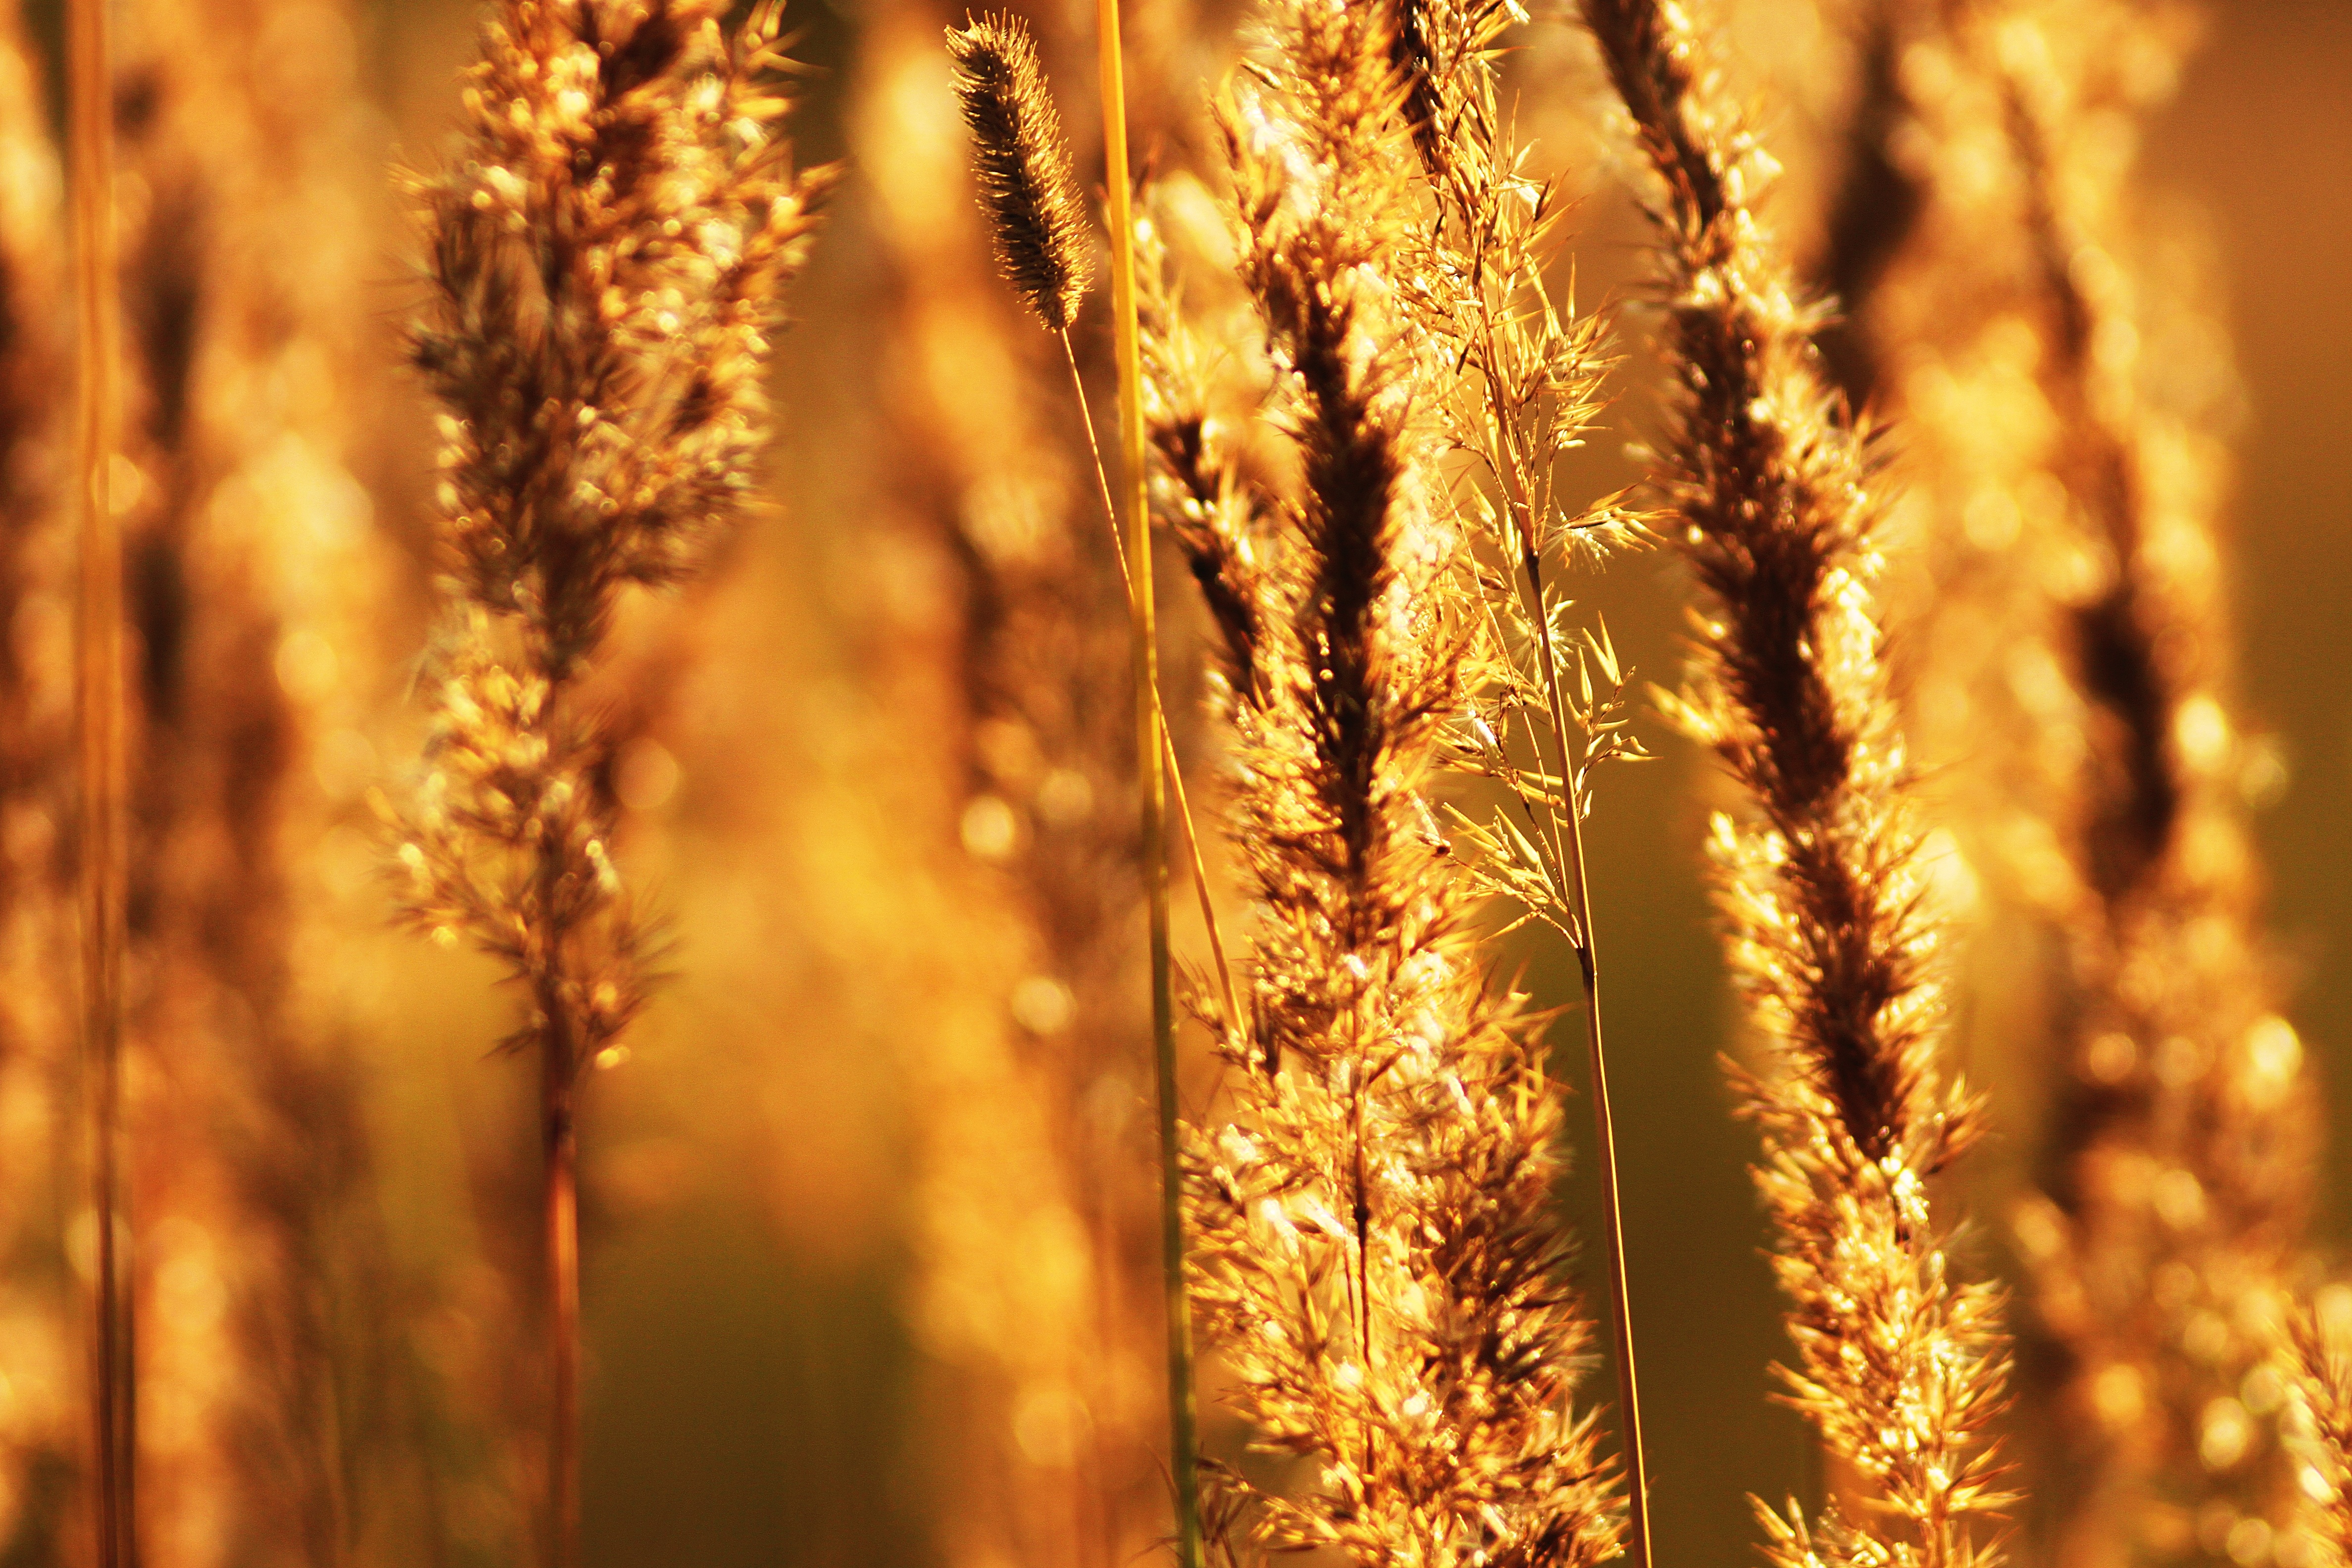
grass, plant, sun, field, wheat, sunlight, photo, summer, roast, food, crop, macro, nostalgia, yellow, agriculture, heat, cereal, close up, wild flowers, fried, outdoors, memories, harmony, living nature, flowering plant, commodity, exhilarating, grass family, plant stem, land plant, food grain